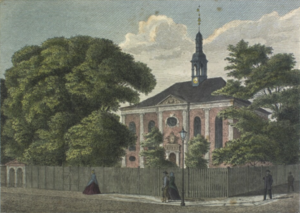
L'église réformée de Copenhague est un lieu de culte protestant situé 109 rue Gothersgade, en face du château royal de Rosenborg à Copenhague, au Danemark. C'est un bâtiment utilisé par des congrégations réformées de différentes langues, dont le françaises. L'église est inauguré en 1689, à l'initiative ce la reine Charlotte Amalie, épouse de Christian V, et d'origine calviniste allemande. L'église est connue pour ses beaux intérieurs baroques de 1730.